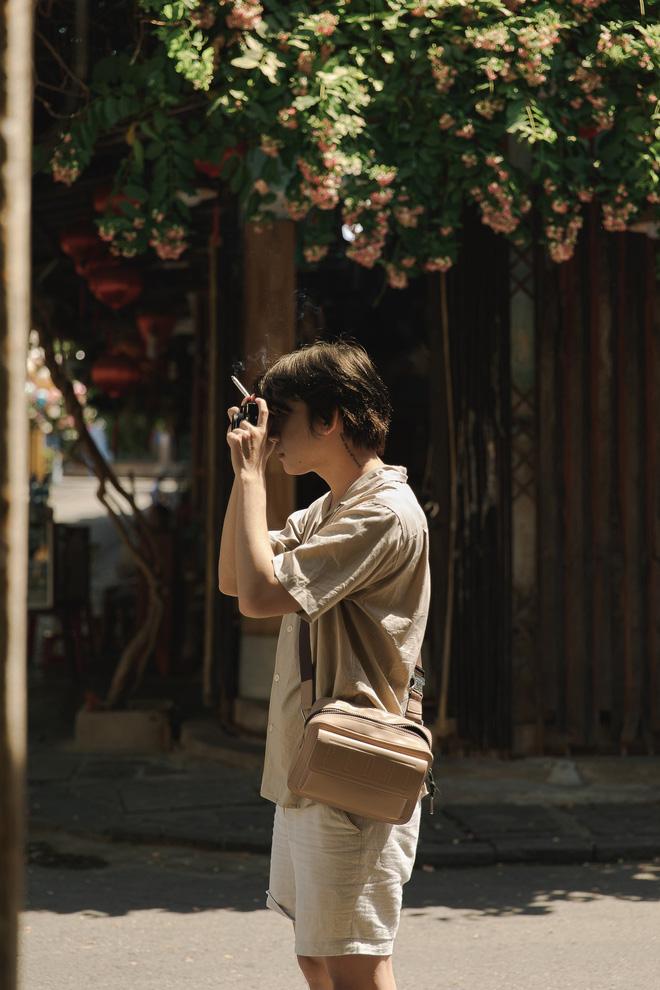
ở trên đường có sự xuất hiện của một người đang cầm máy ảnh